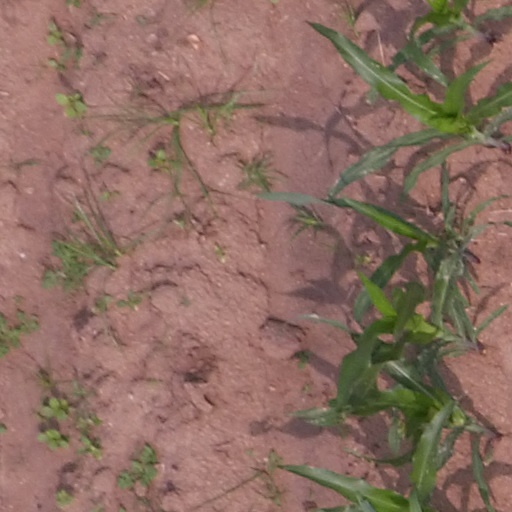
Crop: maize; corn